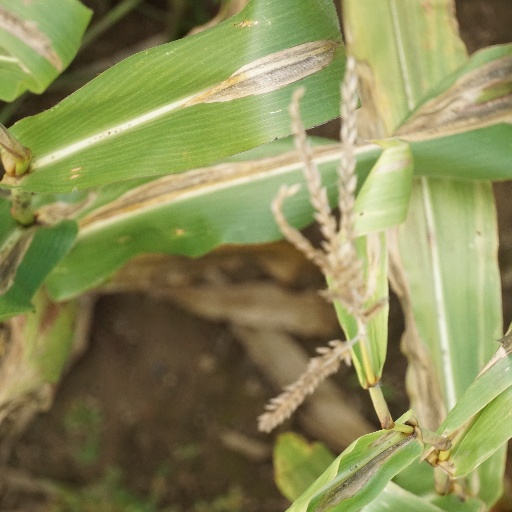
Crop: maize; corn